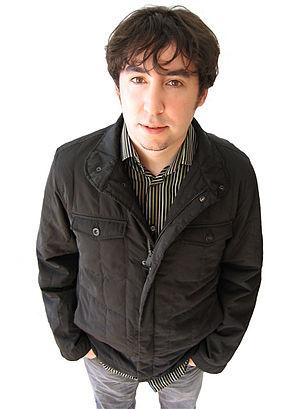
Brad Sucks est le nom du « one man band » créé par le musicien canadien Brad Turcotte alors unique membre du groupe et à la fois compositeur, vocaliste et multi-instrumentiste.